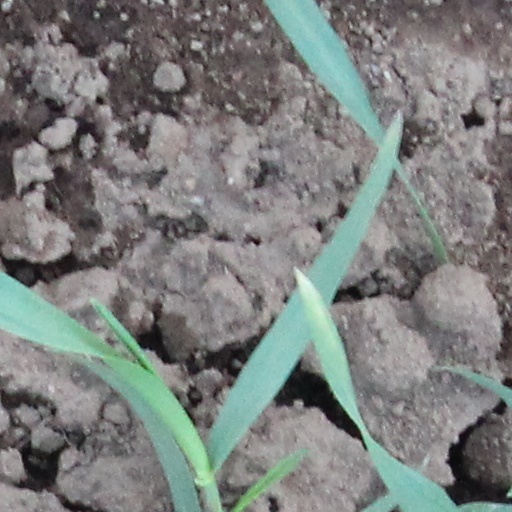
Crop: wheat